Grace McCatty

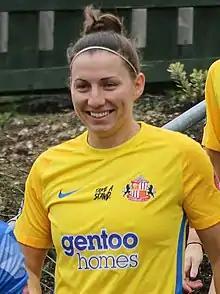
McCatty in 2022

Grace Elizabeth McCatty (born 28 September 1989) is an English footballer who currently plays as a defender for Sunderland. Prior to her move to the North-East with Durham, she featured eight times in the UEFA Women's Champions League for Bristol City.